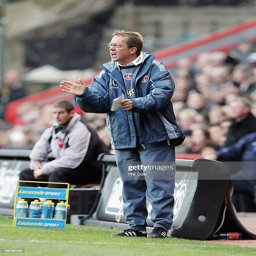
football player shouts instructions during the match .